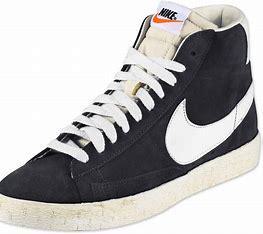
Brand: Nike
Model: Blazer